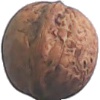
Label: Walnut 1